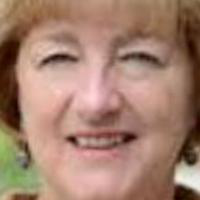
Age group: age 41-55